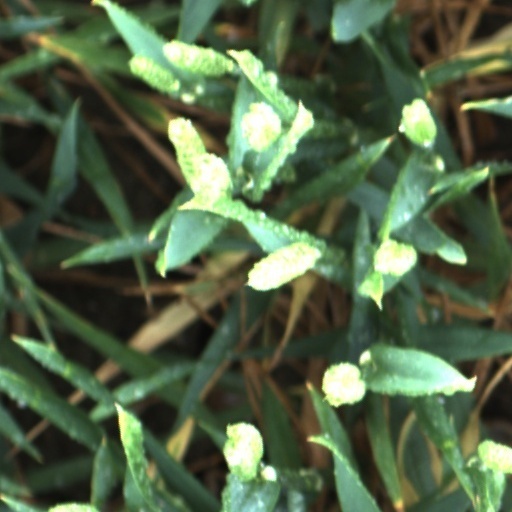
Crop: wheat